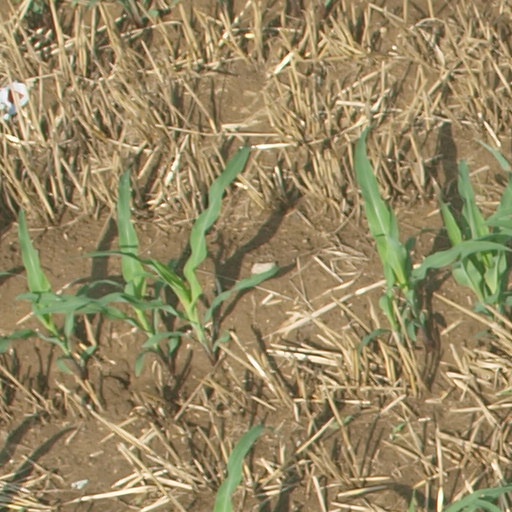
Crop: maize; corn